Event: Nepal Earthquake
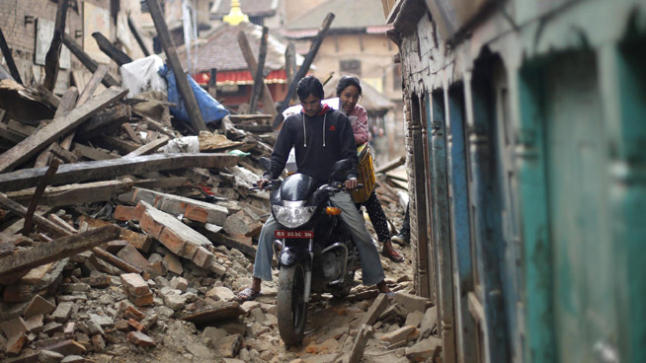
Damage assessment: damage